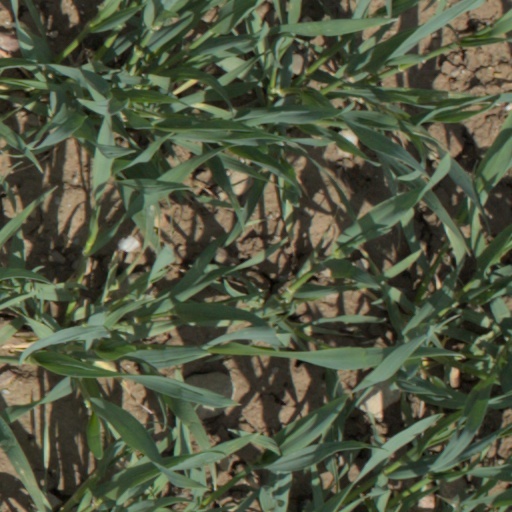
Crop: wheat